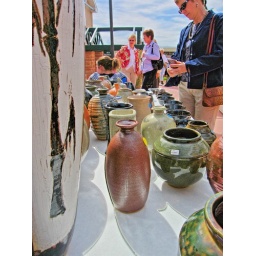
A sign of Spring in St. George, Utah. The pots are blooming!